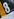
Number: 8